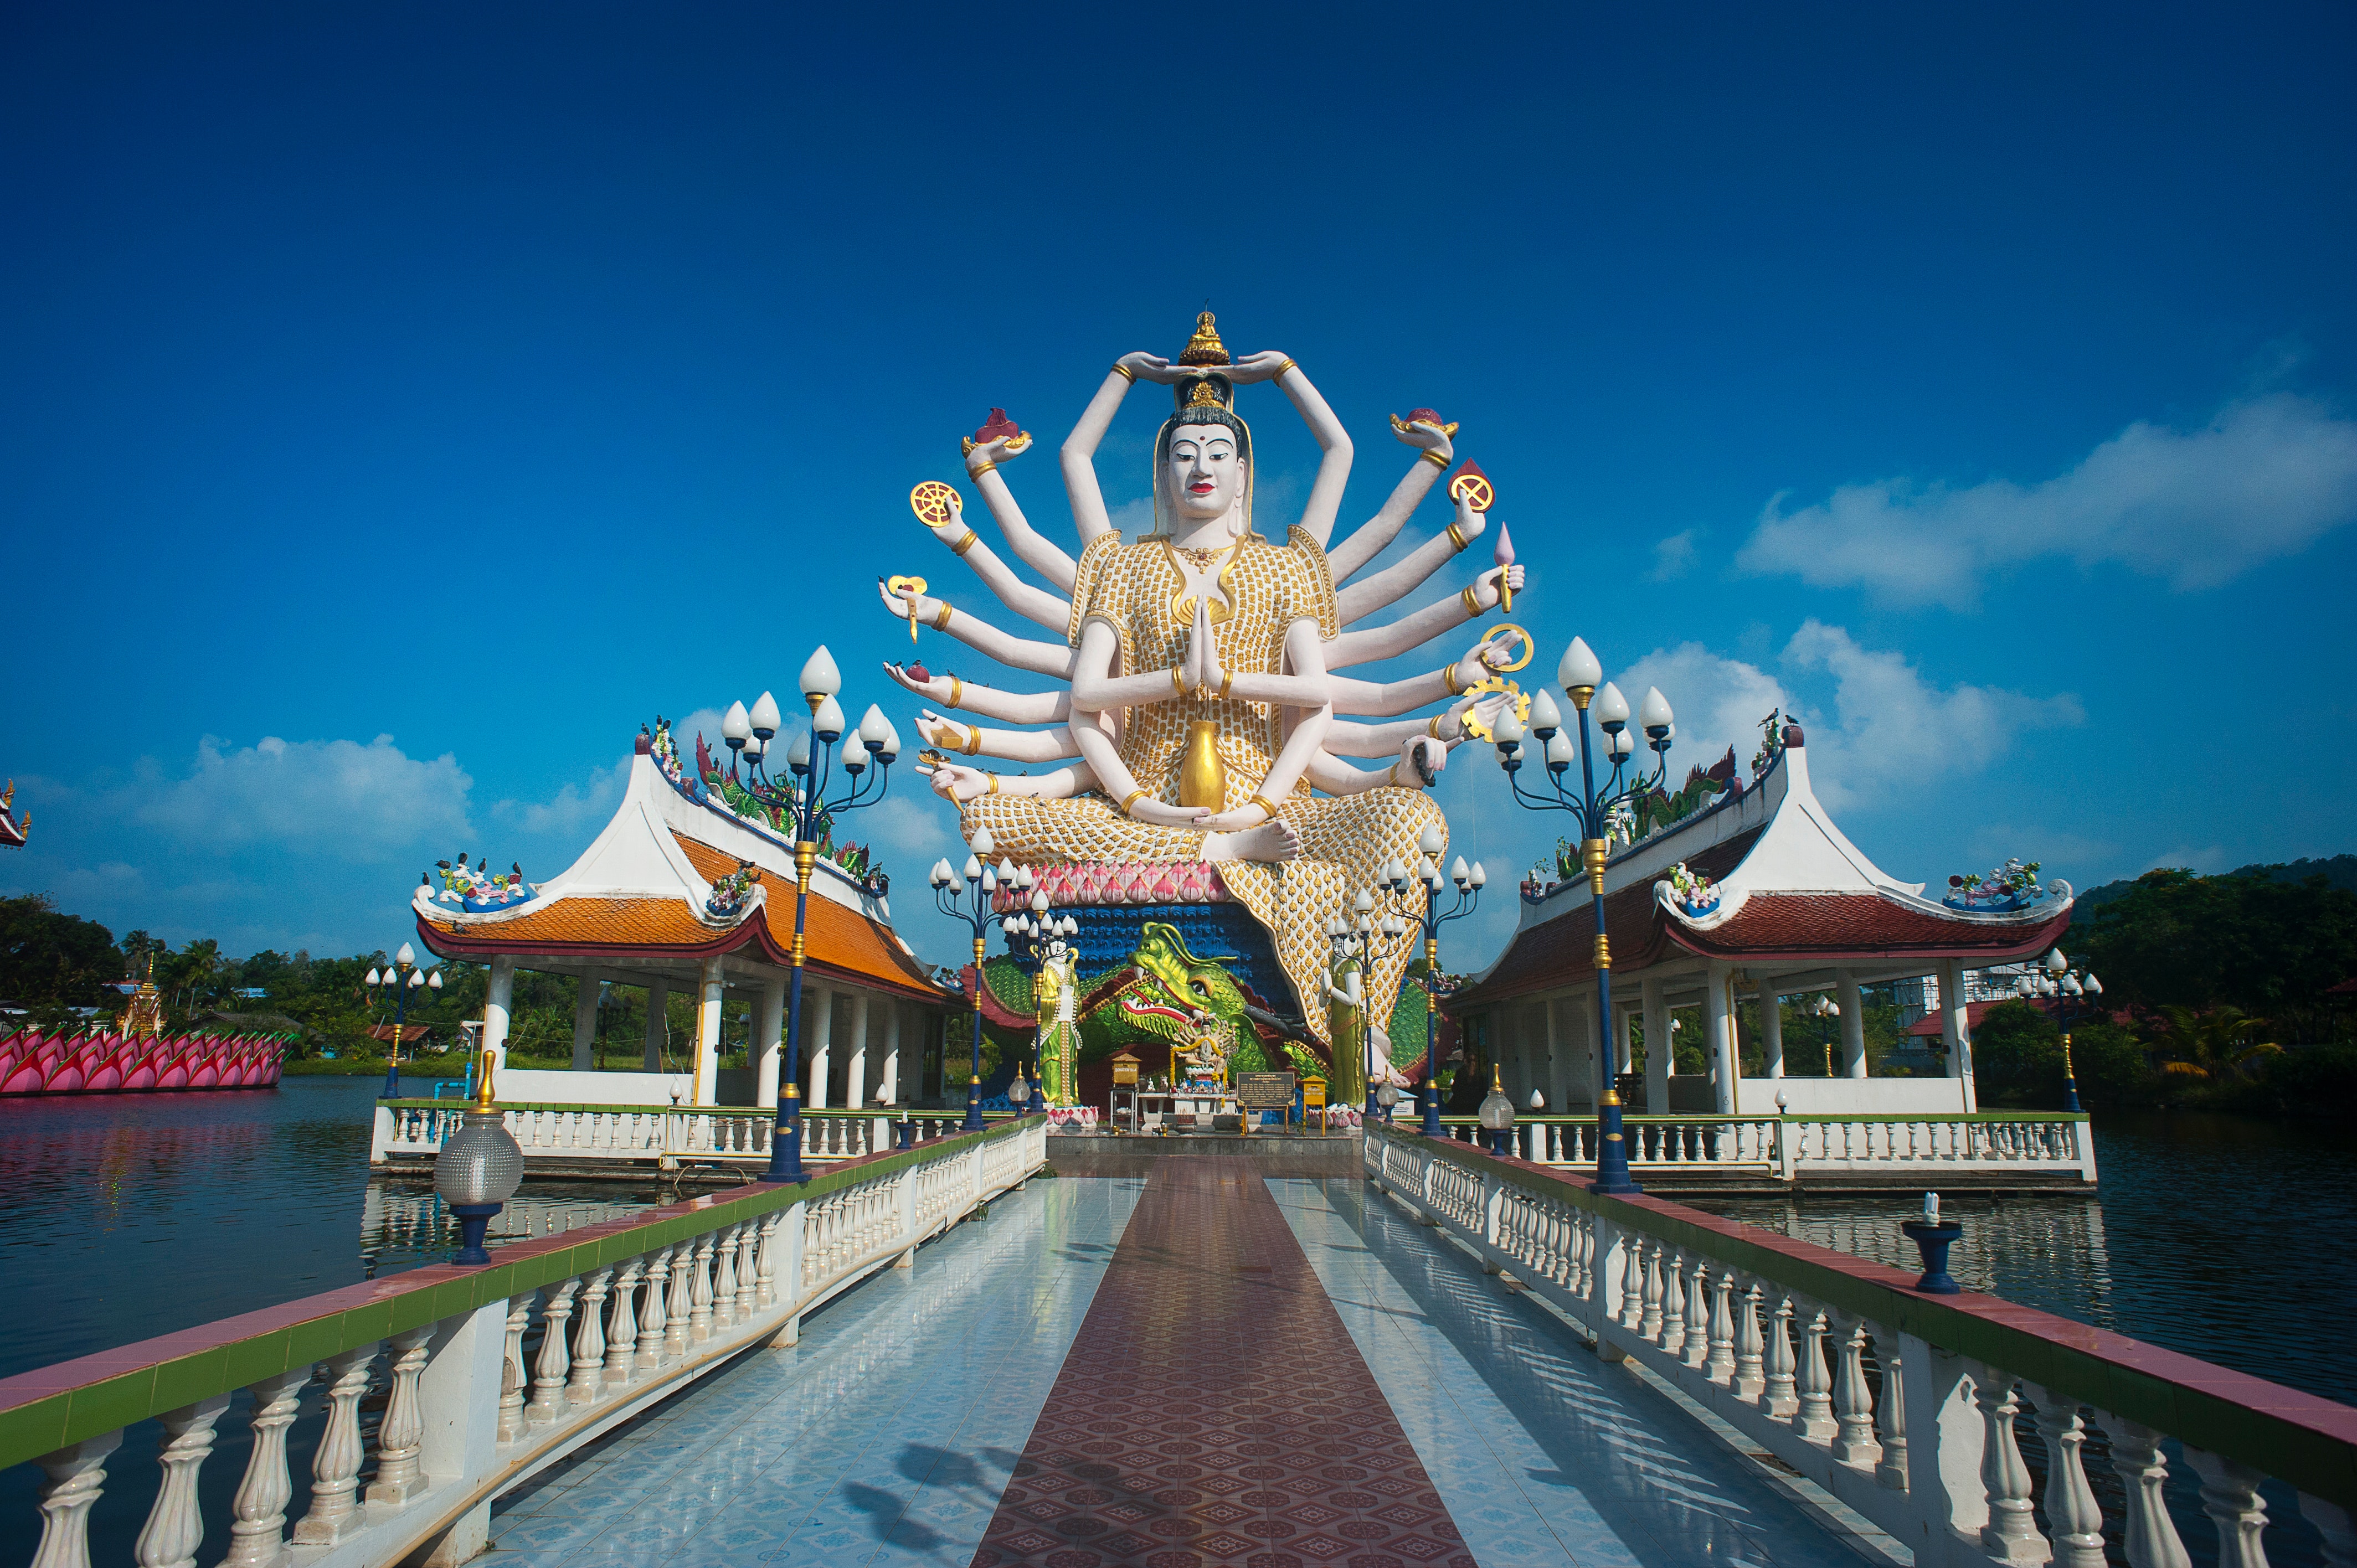
landmark, sky, water, architecture, temple, place of worship, chinese architecture, tourism, leisure, shrine, building, tourist attraction, cloud, wat, vacation, world, photography, city, recreation, plant, historic site, mountain, pagoda